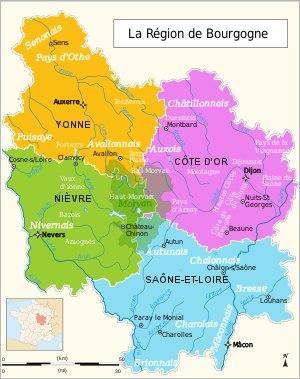
L'histoire de la Bourgogne retrace le passé du territoire que l'ancienne région administrative française de Bourgogne a en majeure partie repris de l'ancien duché. Elle l'inscrit dans la suite des ensembles géopolitiques qui, dans cet espace et au-delà, ont partagé le même nom.